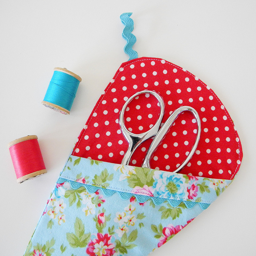
Silver scissors inside a pouch with two spools of thread nearby.
There are a pair of scissors in a pouch next to thread.
Two types of thread and scissors in a pouch nearby.
a close up of a pair of scissors in a scissors pouch
Scissors, homemade scissor holder and spools of thread